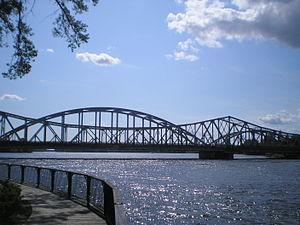
Le Pont Lachapelle à Montréal